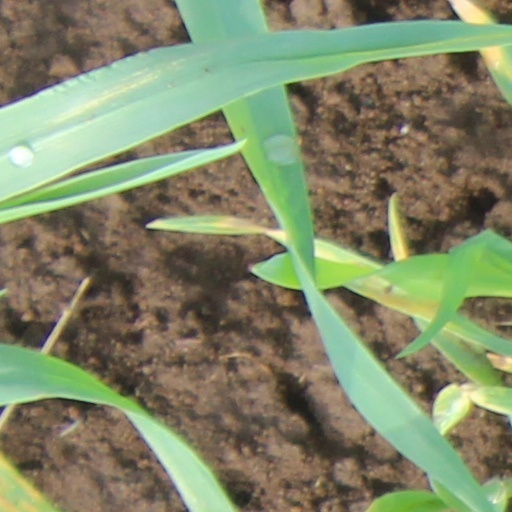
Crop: wheat